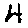
Label: 4